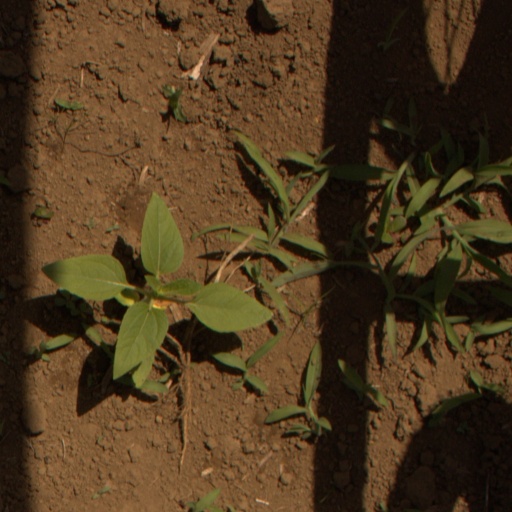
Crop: Jerusalem artichoke